James L. Buie

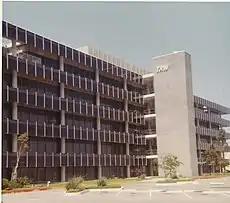
TRW research building E1 in 1967. Buie did some of his research here.

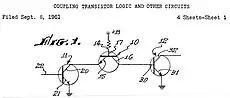
Buie "TTL" transistor technology

James L. Buie (1920 – September 23, 1988) was an American scientist and inventor working for TRW Inc who developed transistor–transistor logic, a form of integrated circuit technology that became widely used early in the integrated circuit industry.